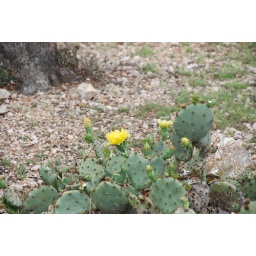
pretty cactus flower - I know... SOOOO exotic in Texas hill country!